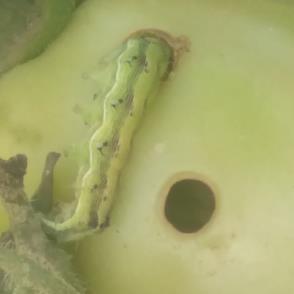
Crop: Tomato
Condition: helicoverpa-armigera-p